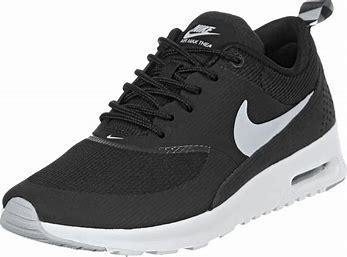
Brand: Nike
Model: Air Max Thea